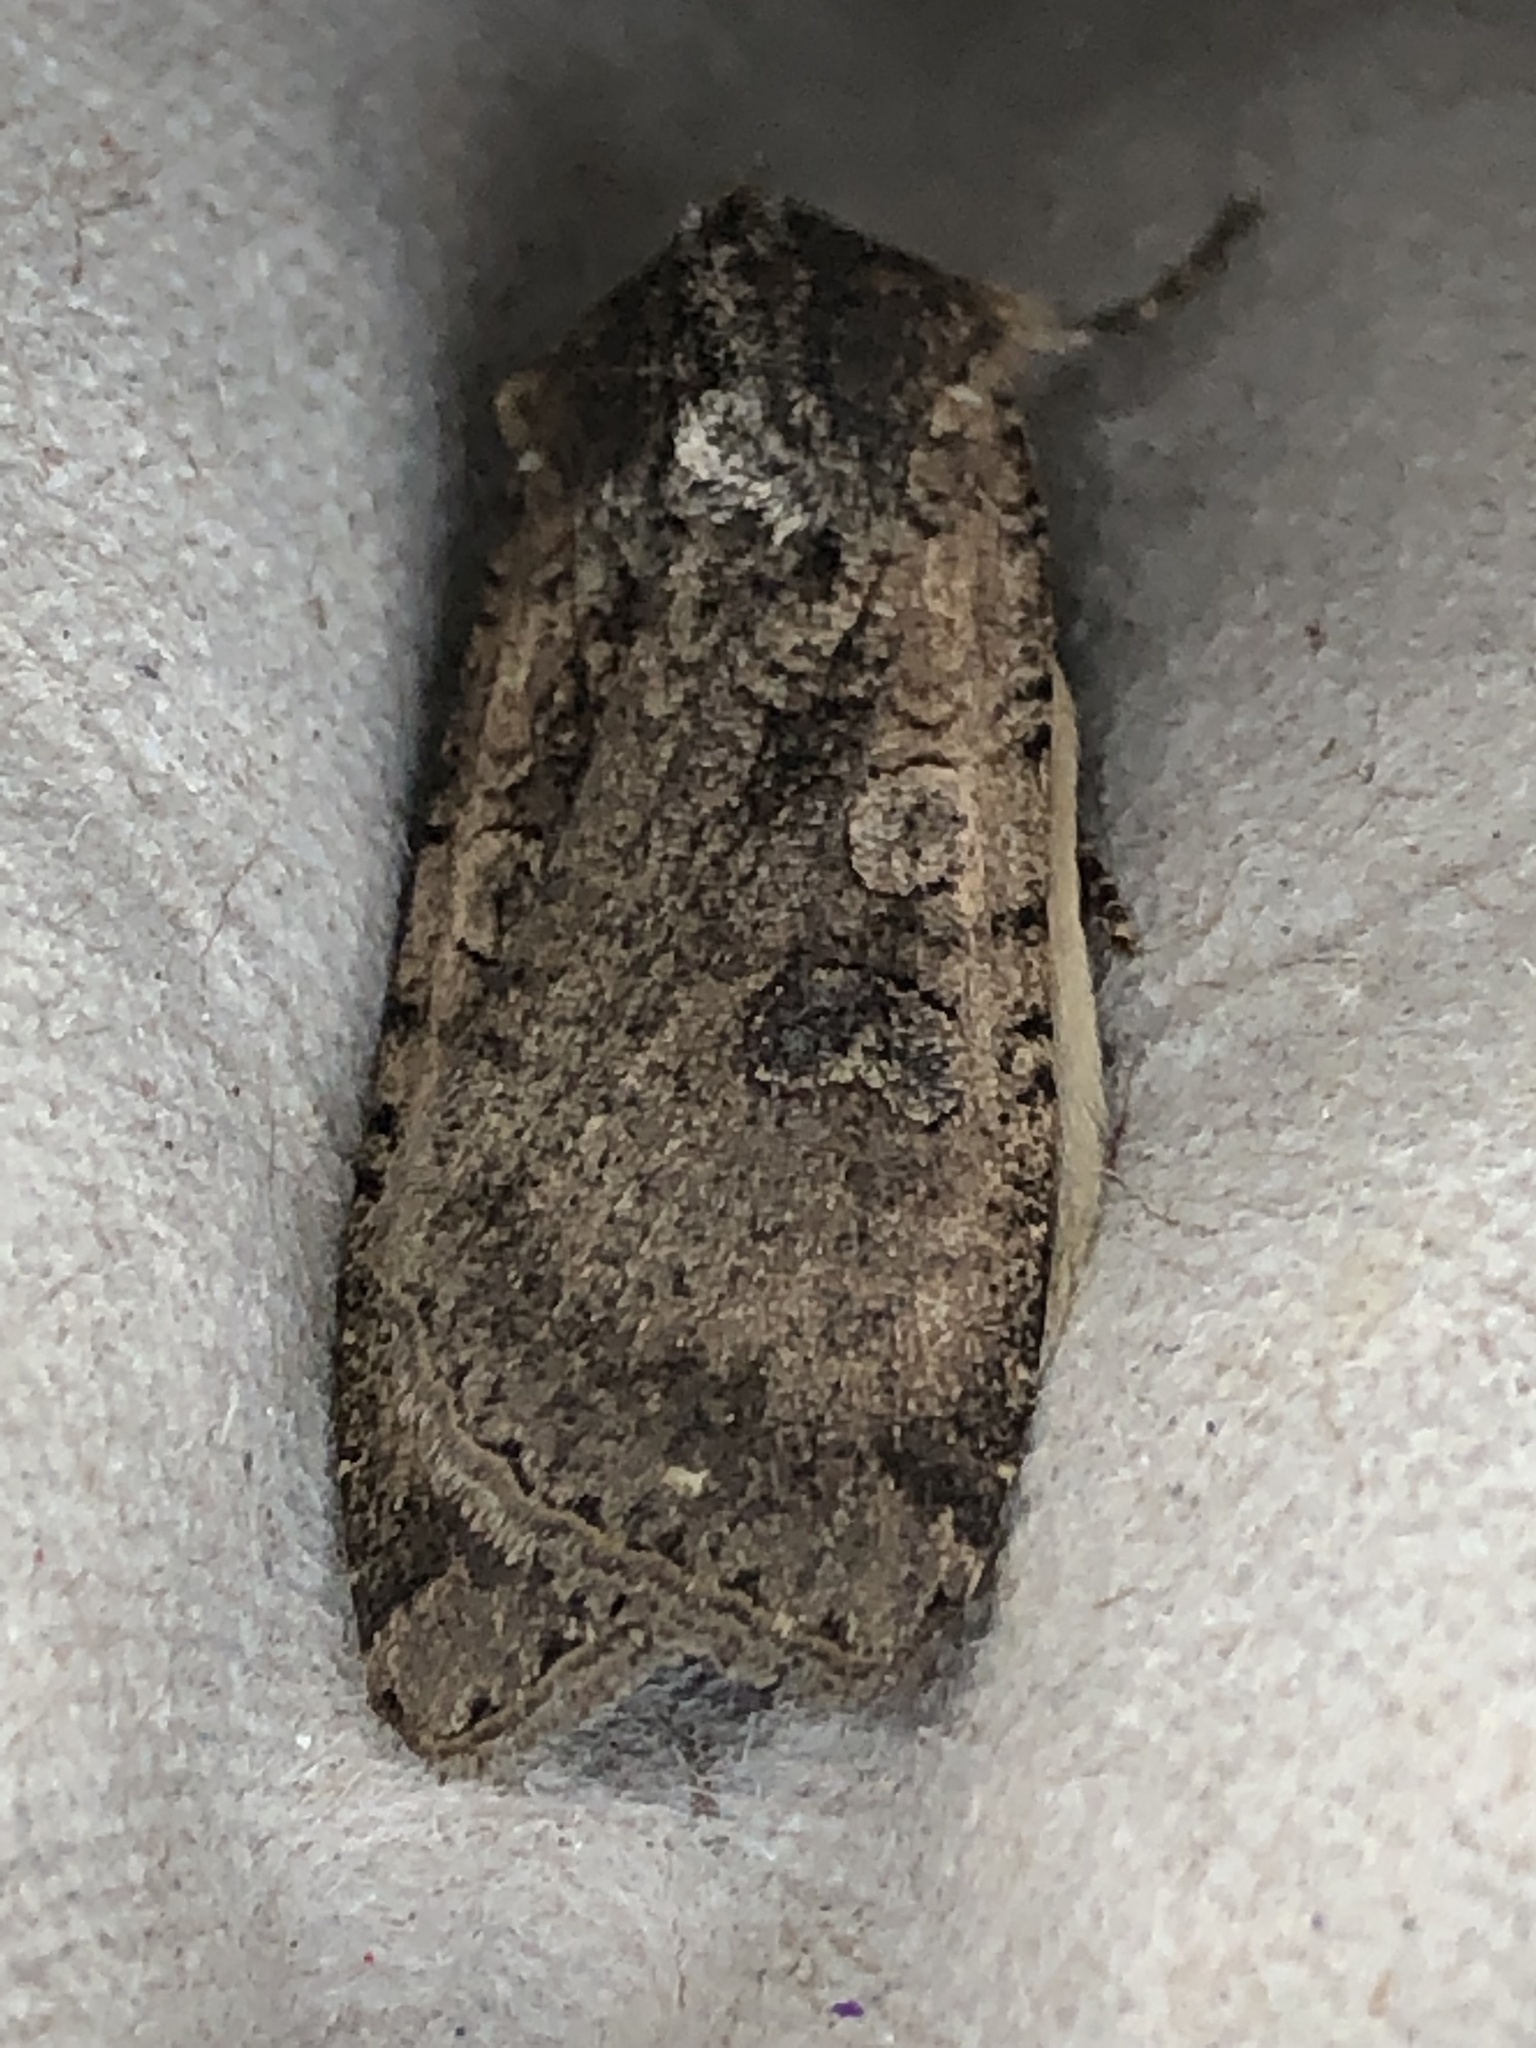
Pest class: cutworms